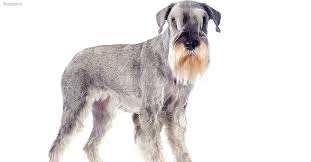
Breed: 220-n000053-standard_schnauzer